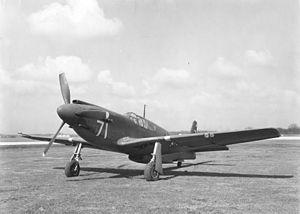
Le P-51 Mustang est un avion de chasse américain conçu par North American Aviation. Utilisé lors de la Seconde Guerre mondiale, il est au départ développé pendant l'année 1940 pour répondre au besoin urgent de chasseurs supplémentaires de la Royal Air Force.